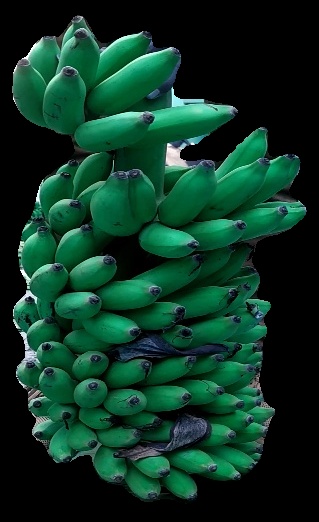
Variety: elakki-bale
Grade: grade1